Cyrano (Damrosch)

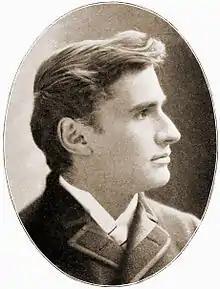
Walter Damrosch, the composer of "Cyrano"

By the time Damrosch began his Cyrano project, Rostand's play, "Cyrano de Bergerac", on which the opera is based, was already well known in the United States. Its first US performance in English had taken place in New York City with Richard Mansfield in the title role in 1898, less than year after its Paris premiere. From 1900 to 1901, Constant Coquelin, who created the title role, had also toured North America performing the play in the original French with Sarah Bernhardt as Roxanne. When Damrosch decided to turn the play into an opera, he commissioned the Anglo-American critic and musicologist, William Henderson to write an English libretto. The libretto closely followed the actions and events of the play, apart from the final confrontation between Roxanne and Cyrano which takes place shortly after the battle at Arras instead of fifteen years later as in the play.